Hemoptysis

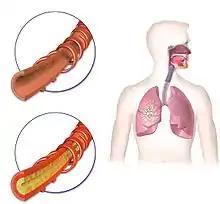
Lower left: Inflammation of the bronchus can bring about bloody mucus.

Hemoptysis or haemoptysis is the discharge of blood or blood-stained mucus through the mouth coming from the bronchi, larynx, trachea, or lungs. It does not necessarily involve coughing. In other words, it is the airway bleeding. This can occur with lung cancer, infections such as tuberculosis, bronchitis, or pneumonia, and certain cardiovascular conditions. Hemoptysis is considered massive at . In such cases, there are always severe injuries. The primary danger comes from choking, rather than blood loss.